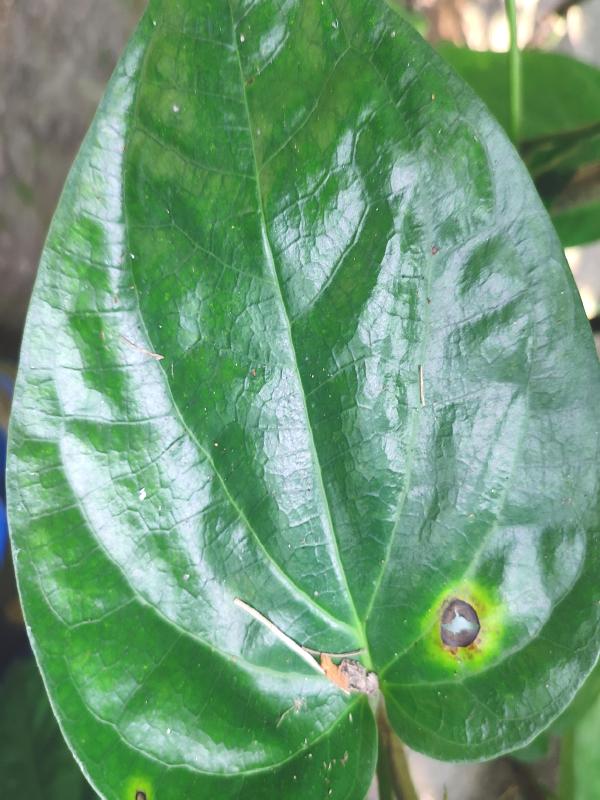
Label: Bacterial_Leaf_Disease